Lucretia Lombard

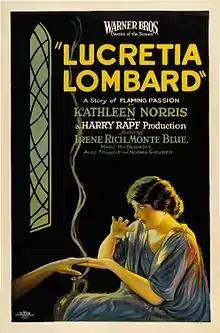
Movie poster

Lucretia Lombard, also known as Flaming Passion, is a 1923 American silent drama film directed by Jack Conway and produced and distributed by Warner Bros. Based upon the 1922 novel of the same name by Kathleen Norris, it stars Irene Rich, Monte Blue, and a young Norma Shearer, just prior to her signing with MGM.